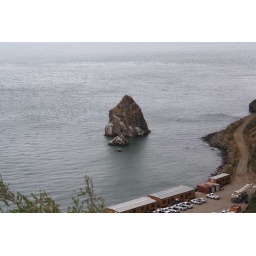
The rock Rock by golden gate